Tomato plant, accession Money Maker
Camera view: horizontal (90 deg, fisheye); turntable rotation: 240 degrees
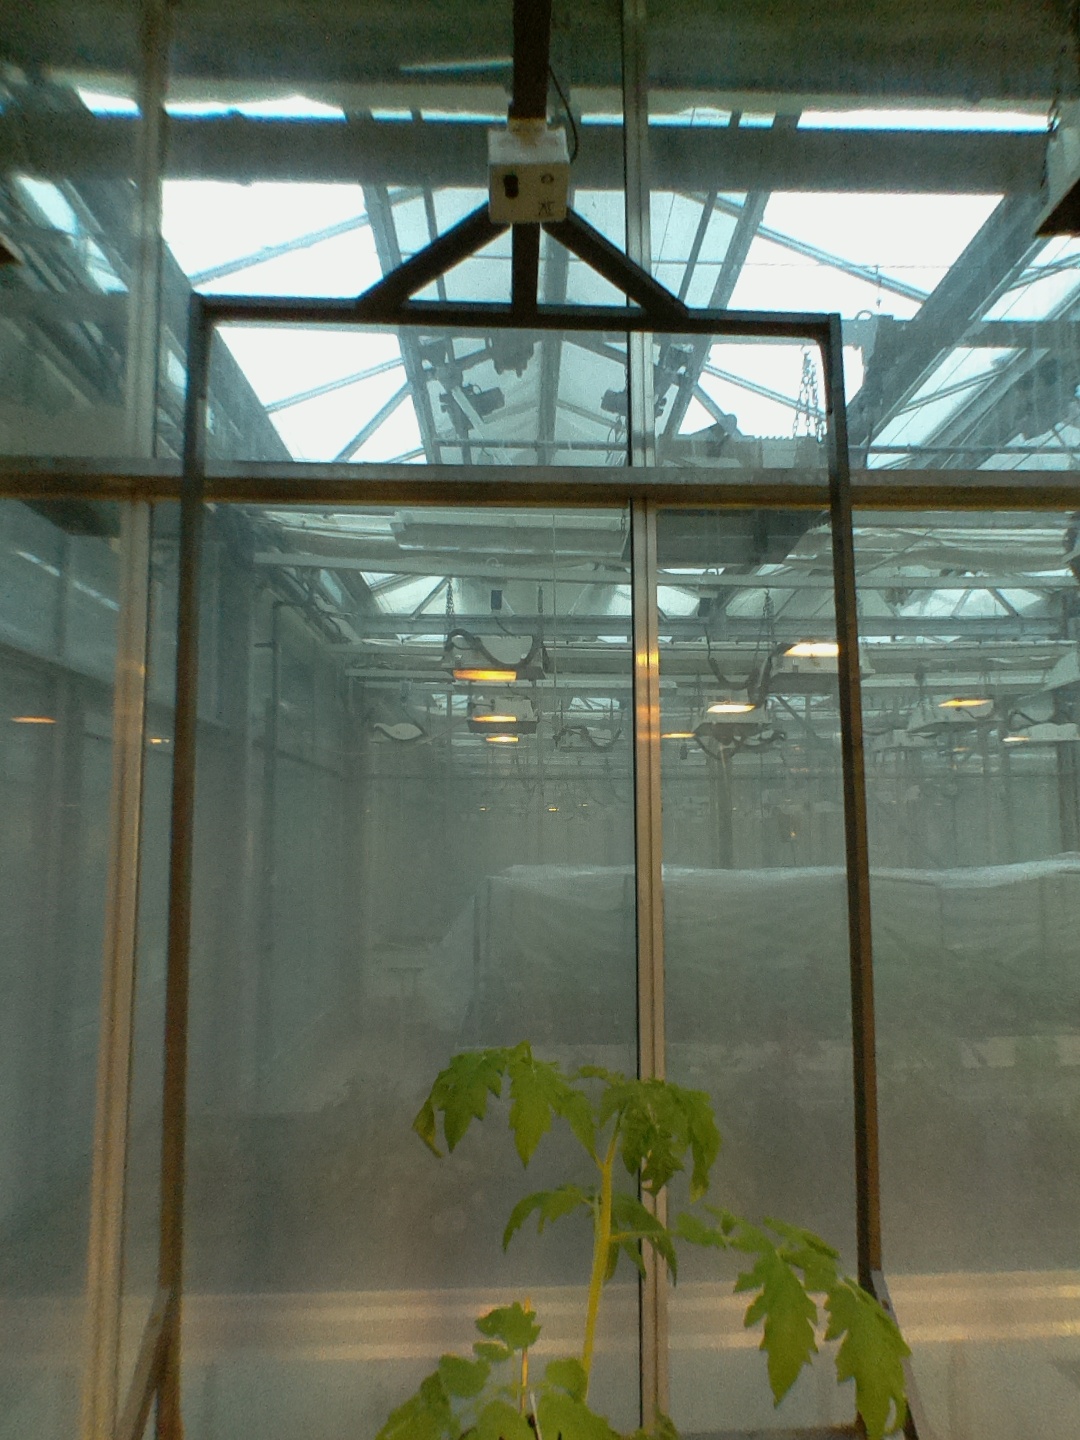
BBCH growth stage 14: 8 of true leaves visible